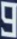
Number: 9